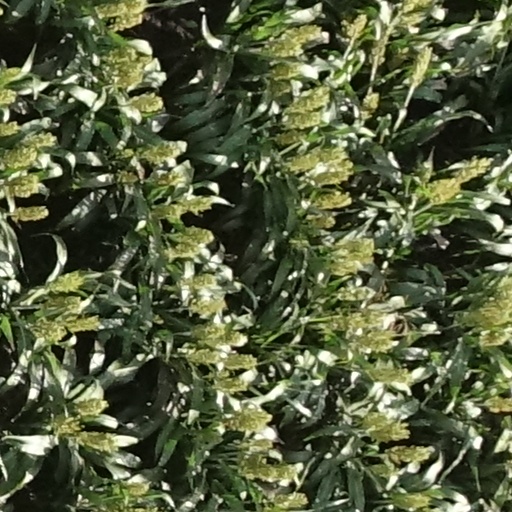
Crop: sorghum